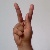
The image shows a hand gesture representing the letter 'K' in Indian Sign Language.